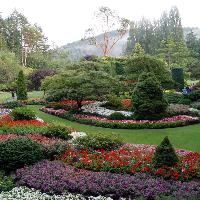
Weather: cloudy or overcast